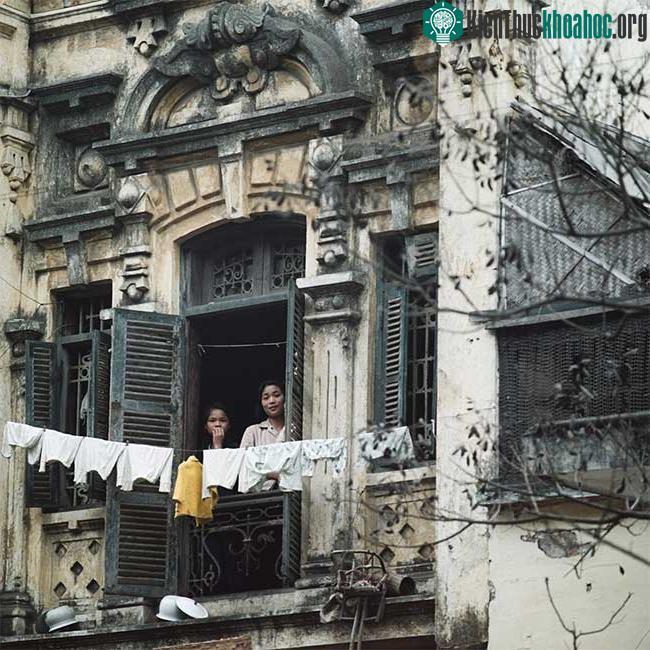
ở trong ngôi nhà cũ có sự xuất hiện của hai cô gái